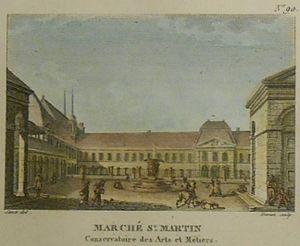
Marché Saint-Martin
La fontaine du marché Saint-Martin est une ancienne fontaine de Paris. Elle se trouvait au milieu de l'ancien marché Saint-Martin.
Le marché Saint-Martin est un ancien marché de Paris, situé dans l'actuel 3ᵉ arrondissement. Le premier marché, établi au XVIIIᵉ siècle, est remplacé par un nouveau marché au XIXᵉ siècle. Les deux bâtiments ont aujourd'hui disparu.